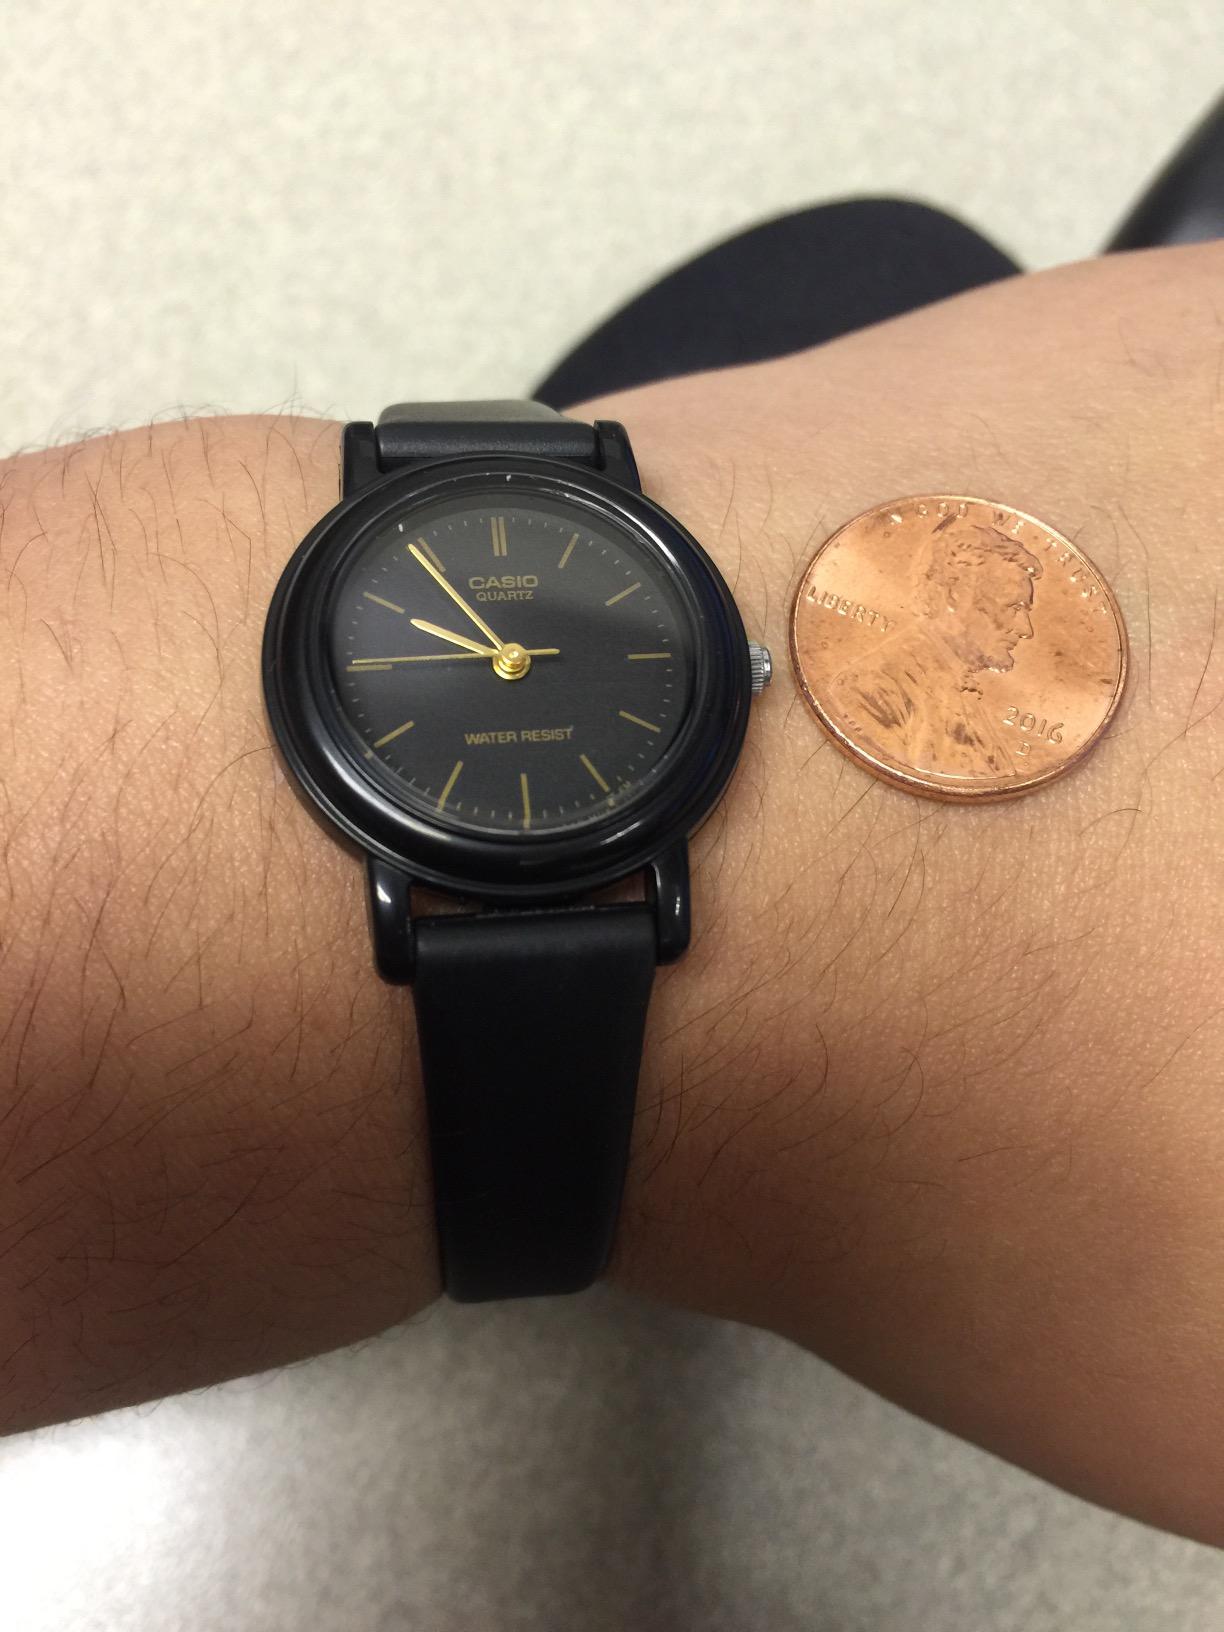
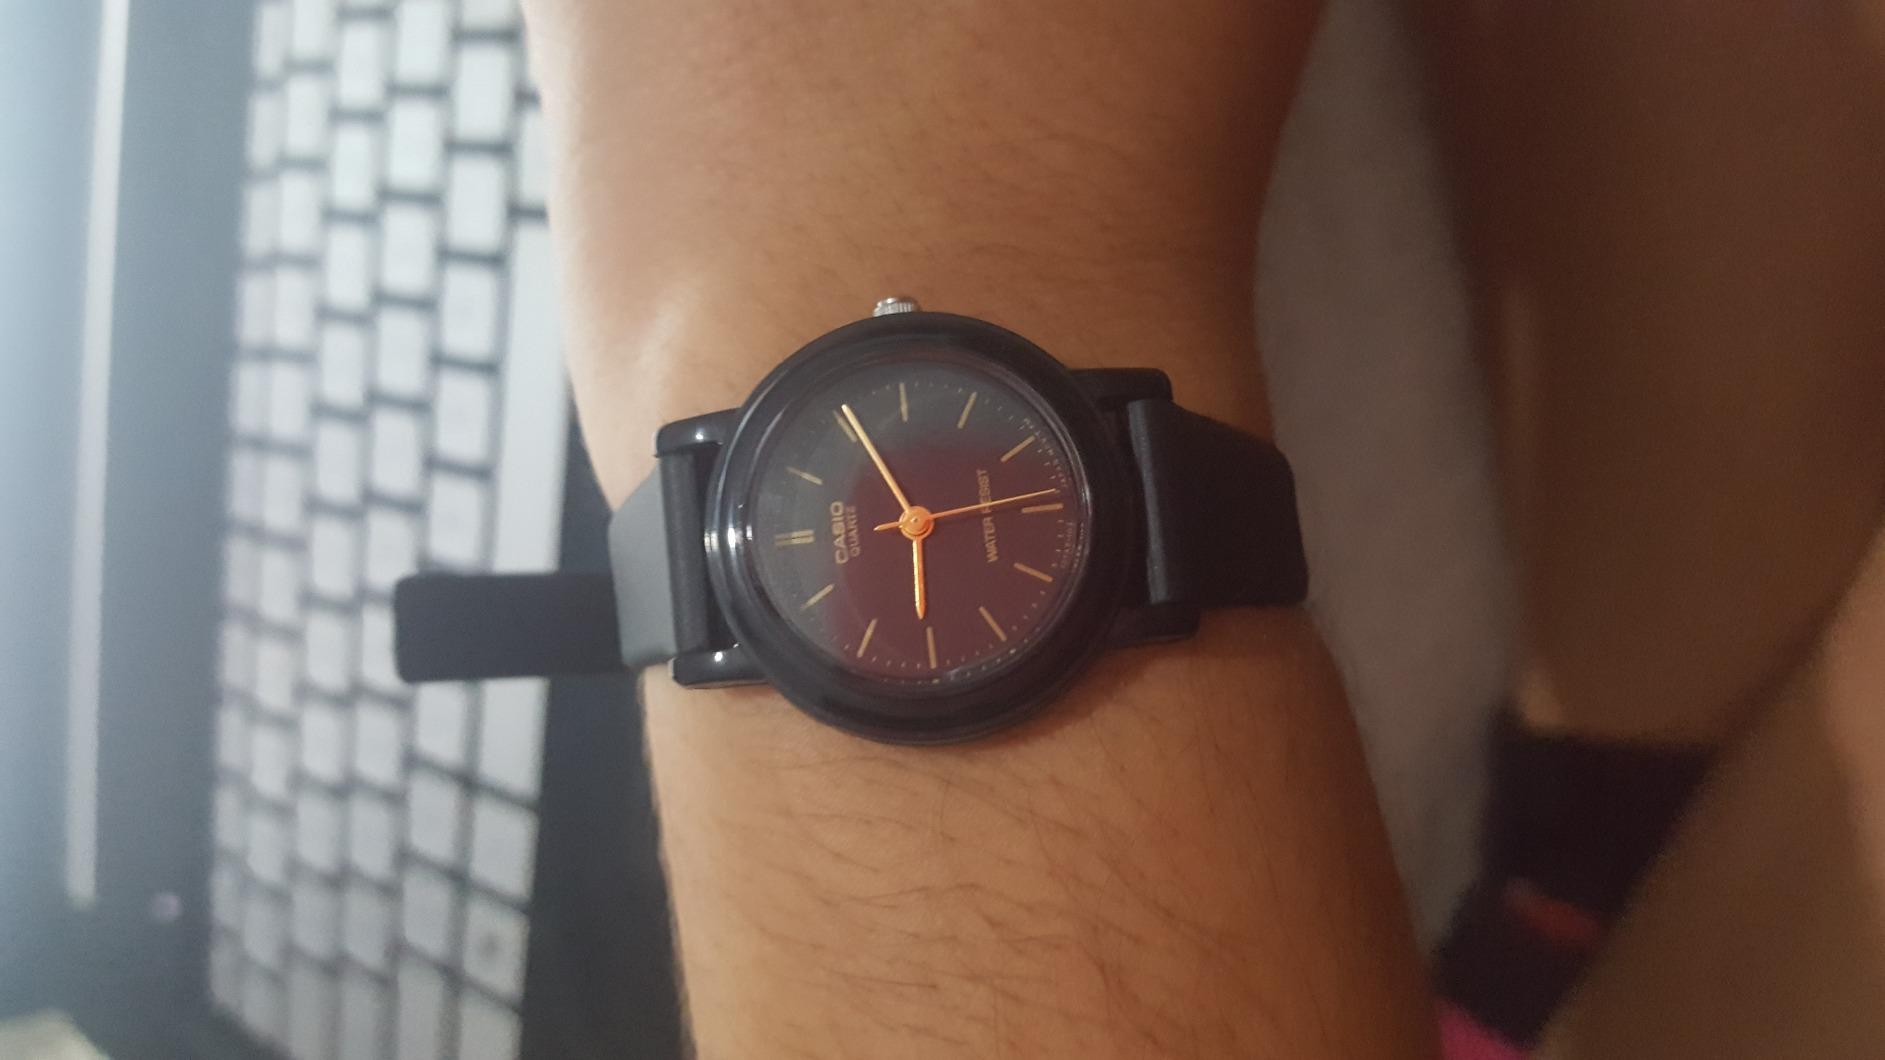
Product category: accessories_watch
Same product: yes